List of birds of Massachusetts

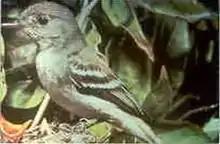
Willow flycatcher

Tyrant flycatchers are Passerine birds which occur throughout North and South America. They superficially resemble the Old World flycatchers, but are more robust and have stronger bills. They do not have the sophisticated vocal capabilities of the songbirds. Most, but not all, are rather plain. As the name implies, most are insectivorous. Twenty-four species have been recorded in Massachusetts.